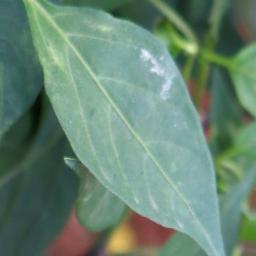
Label: healthy